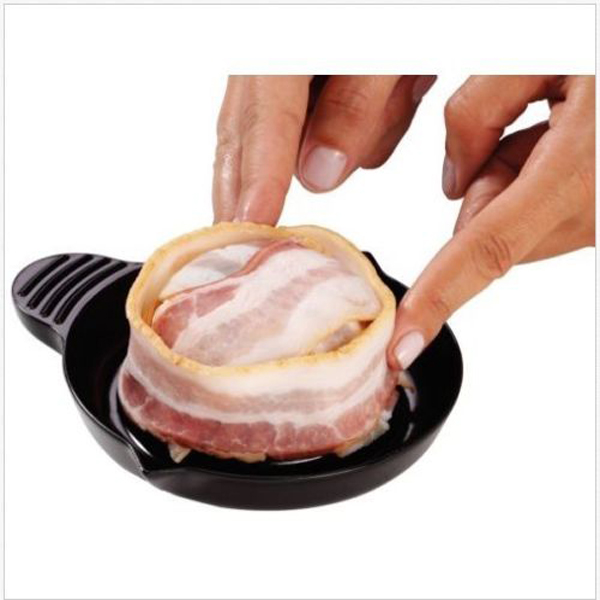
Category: toaster